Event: Nepal Earthquake
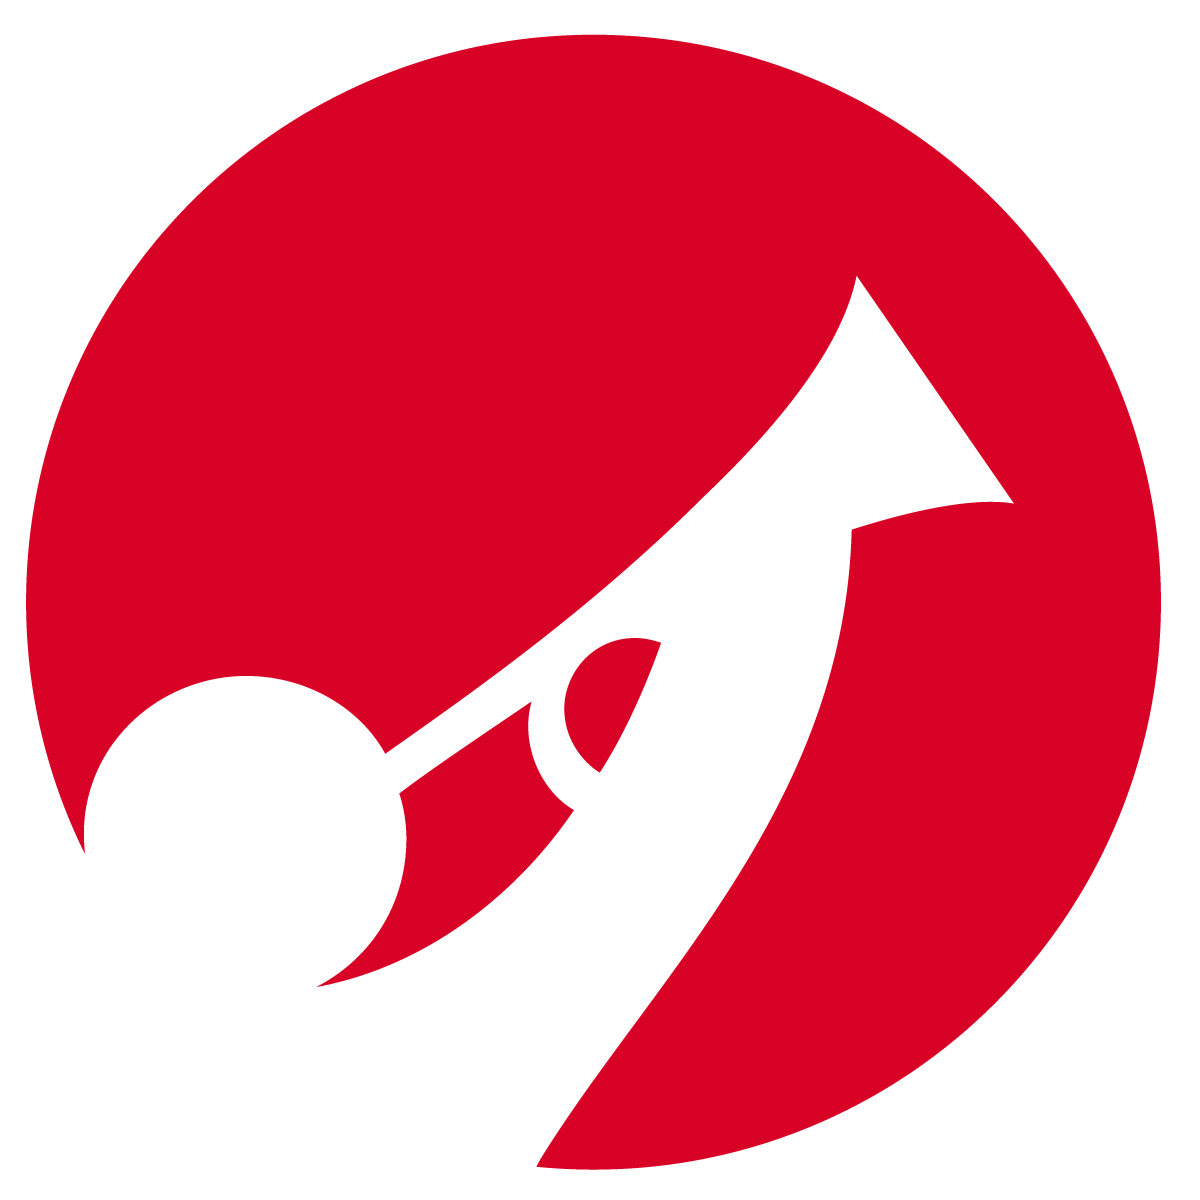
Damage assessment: no_damage